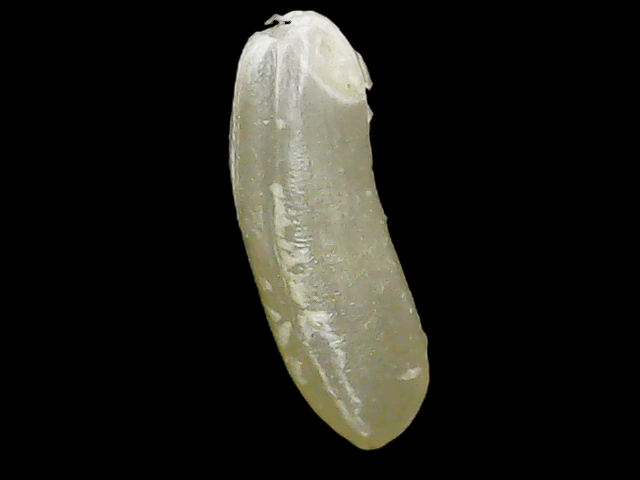
Rice variety: Binadhan14